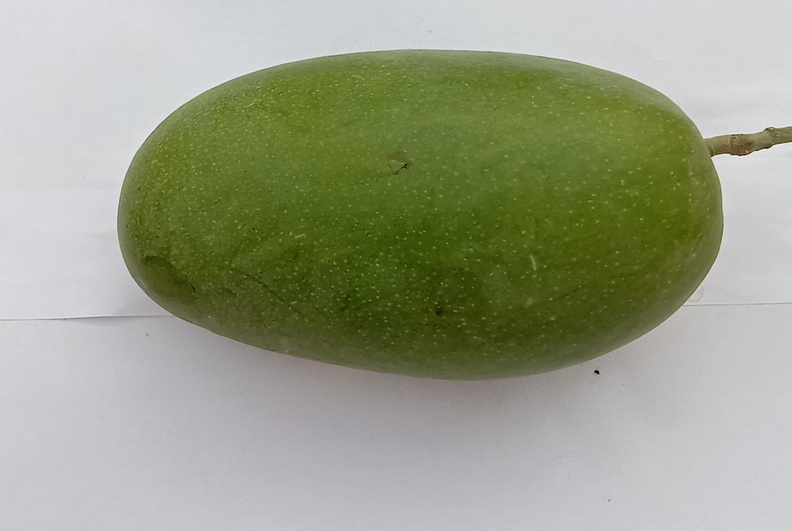
Mango variety: Dosehri